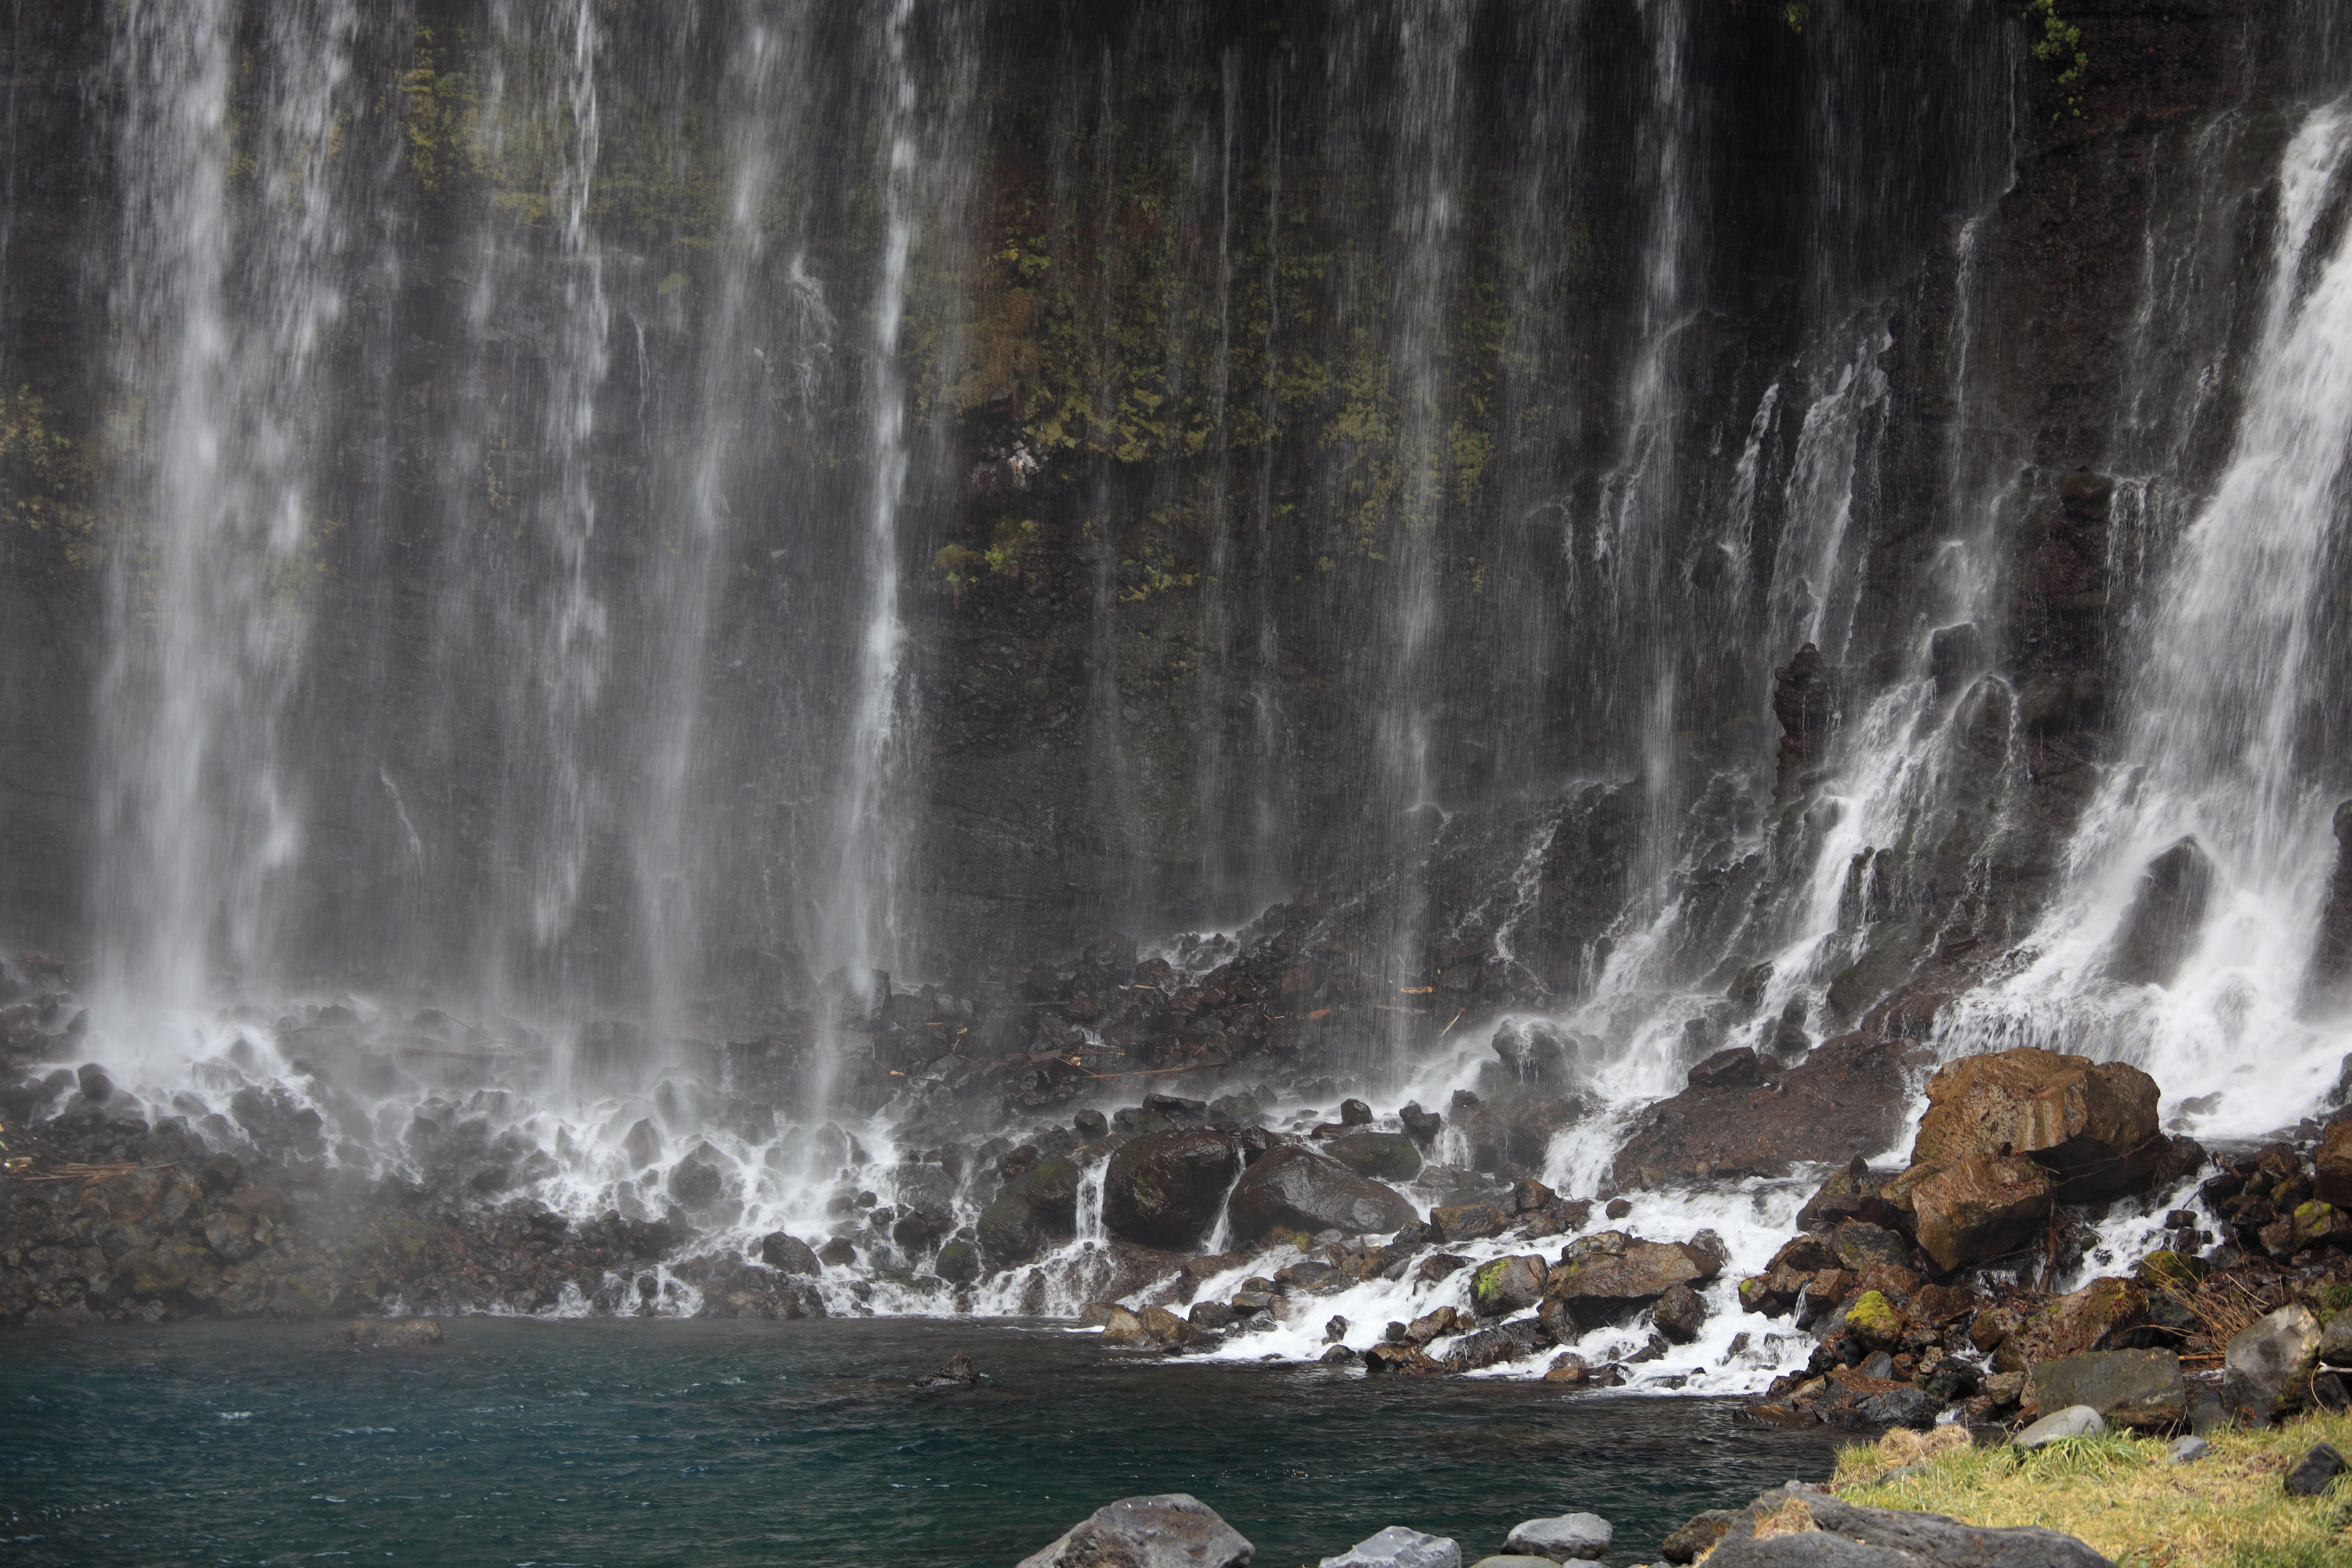
water, waterfall, stream, high, body of water, cool image, 5d, wasserfall, hires, markii, water feature, watercourse, hi, res, resolution, shiraitonotaki, shiraito